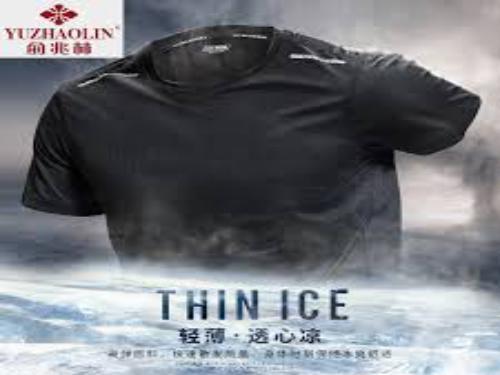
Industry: Clothes